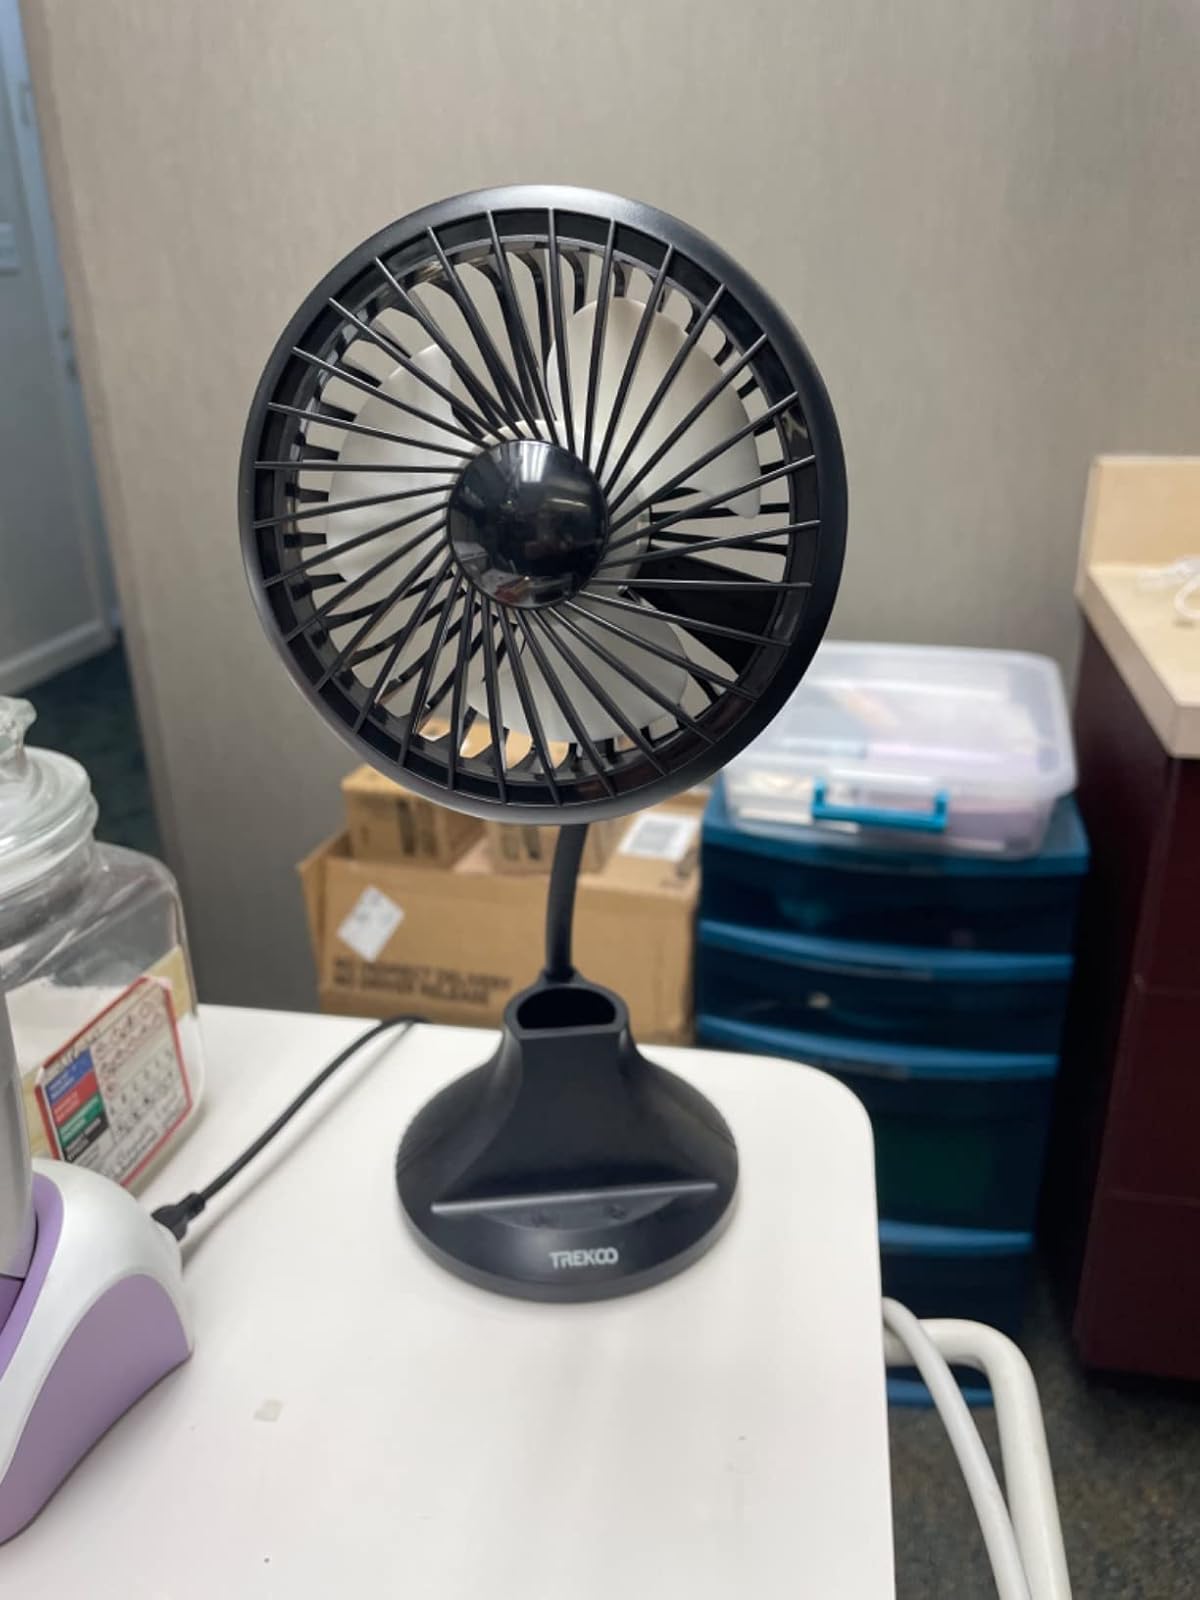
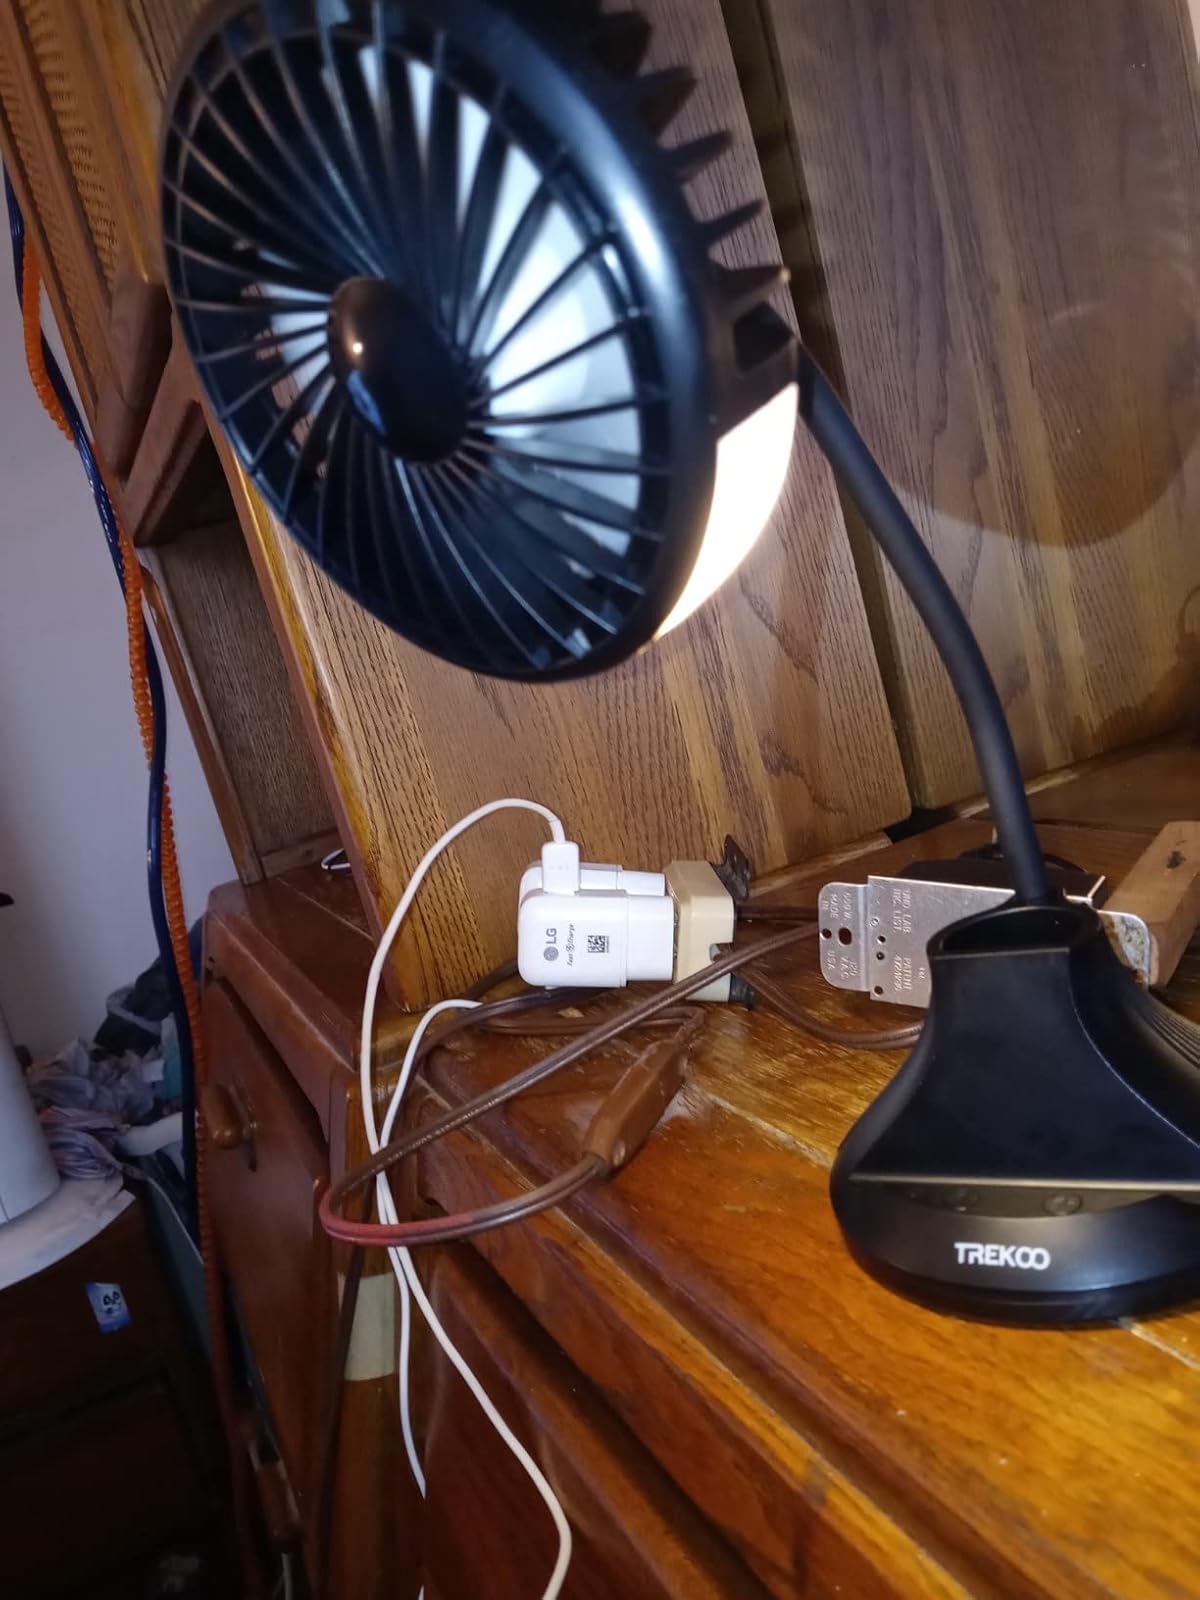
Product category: fan
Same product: yes